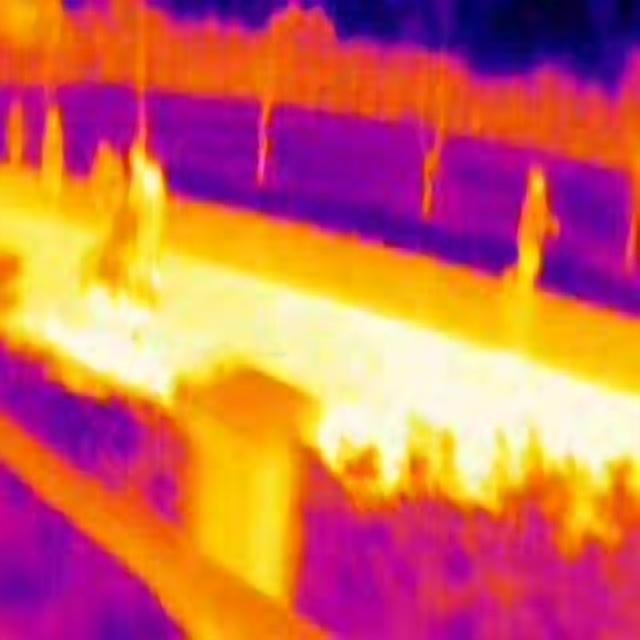
Detected objects:
label: person
label: person
label: person
label: person